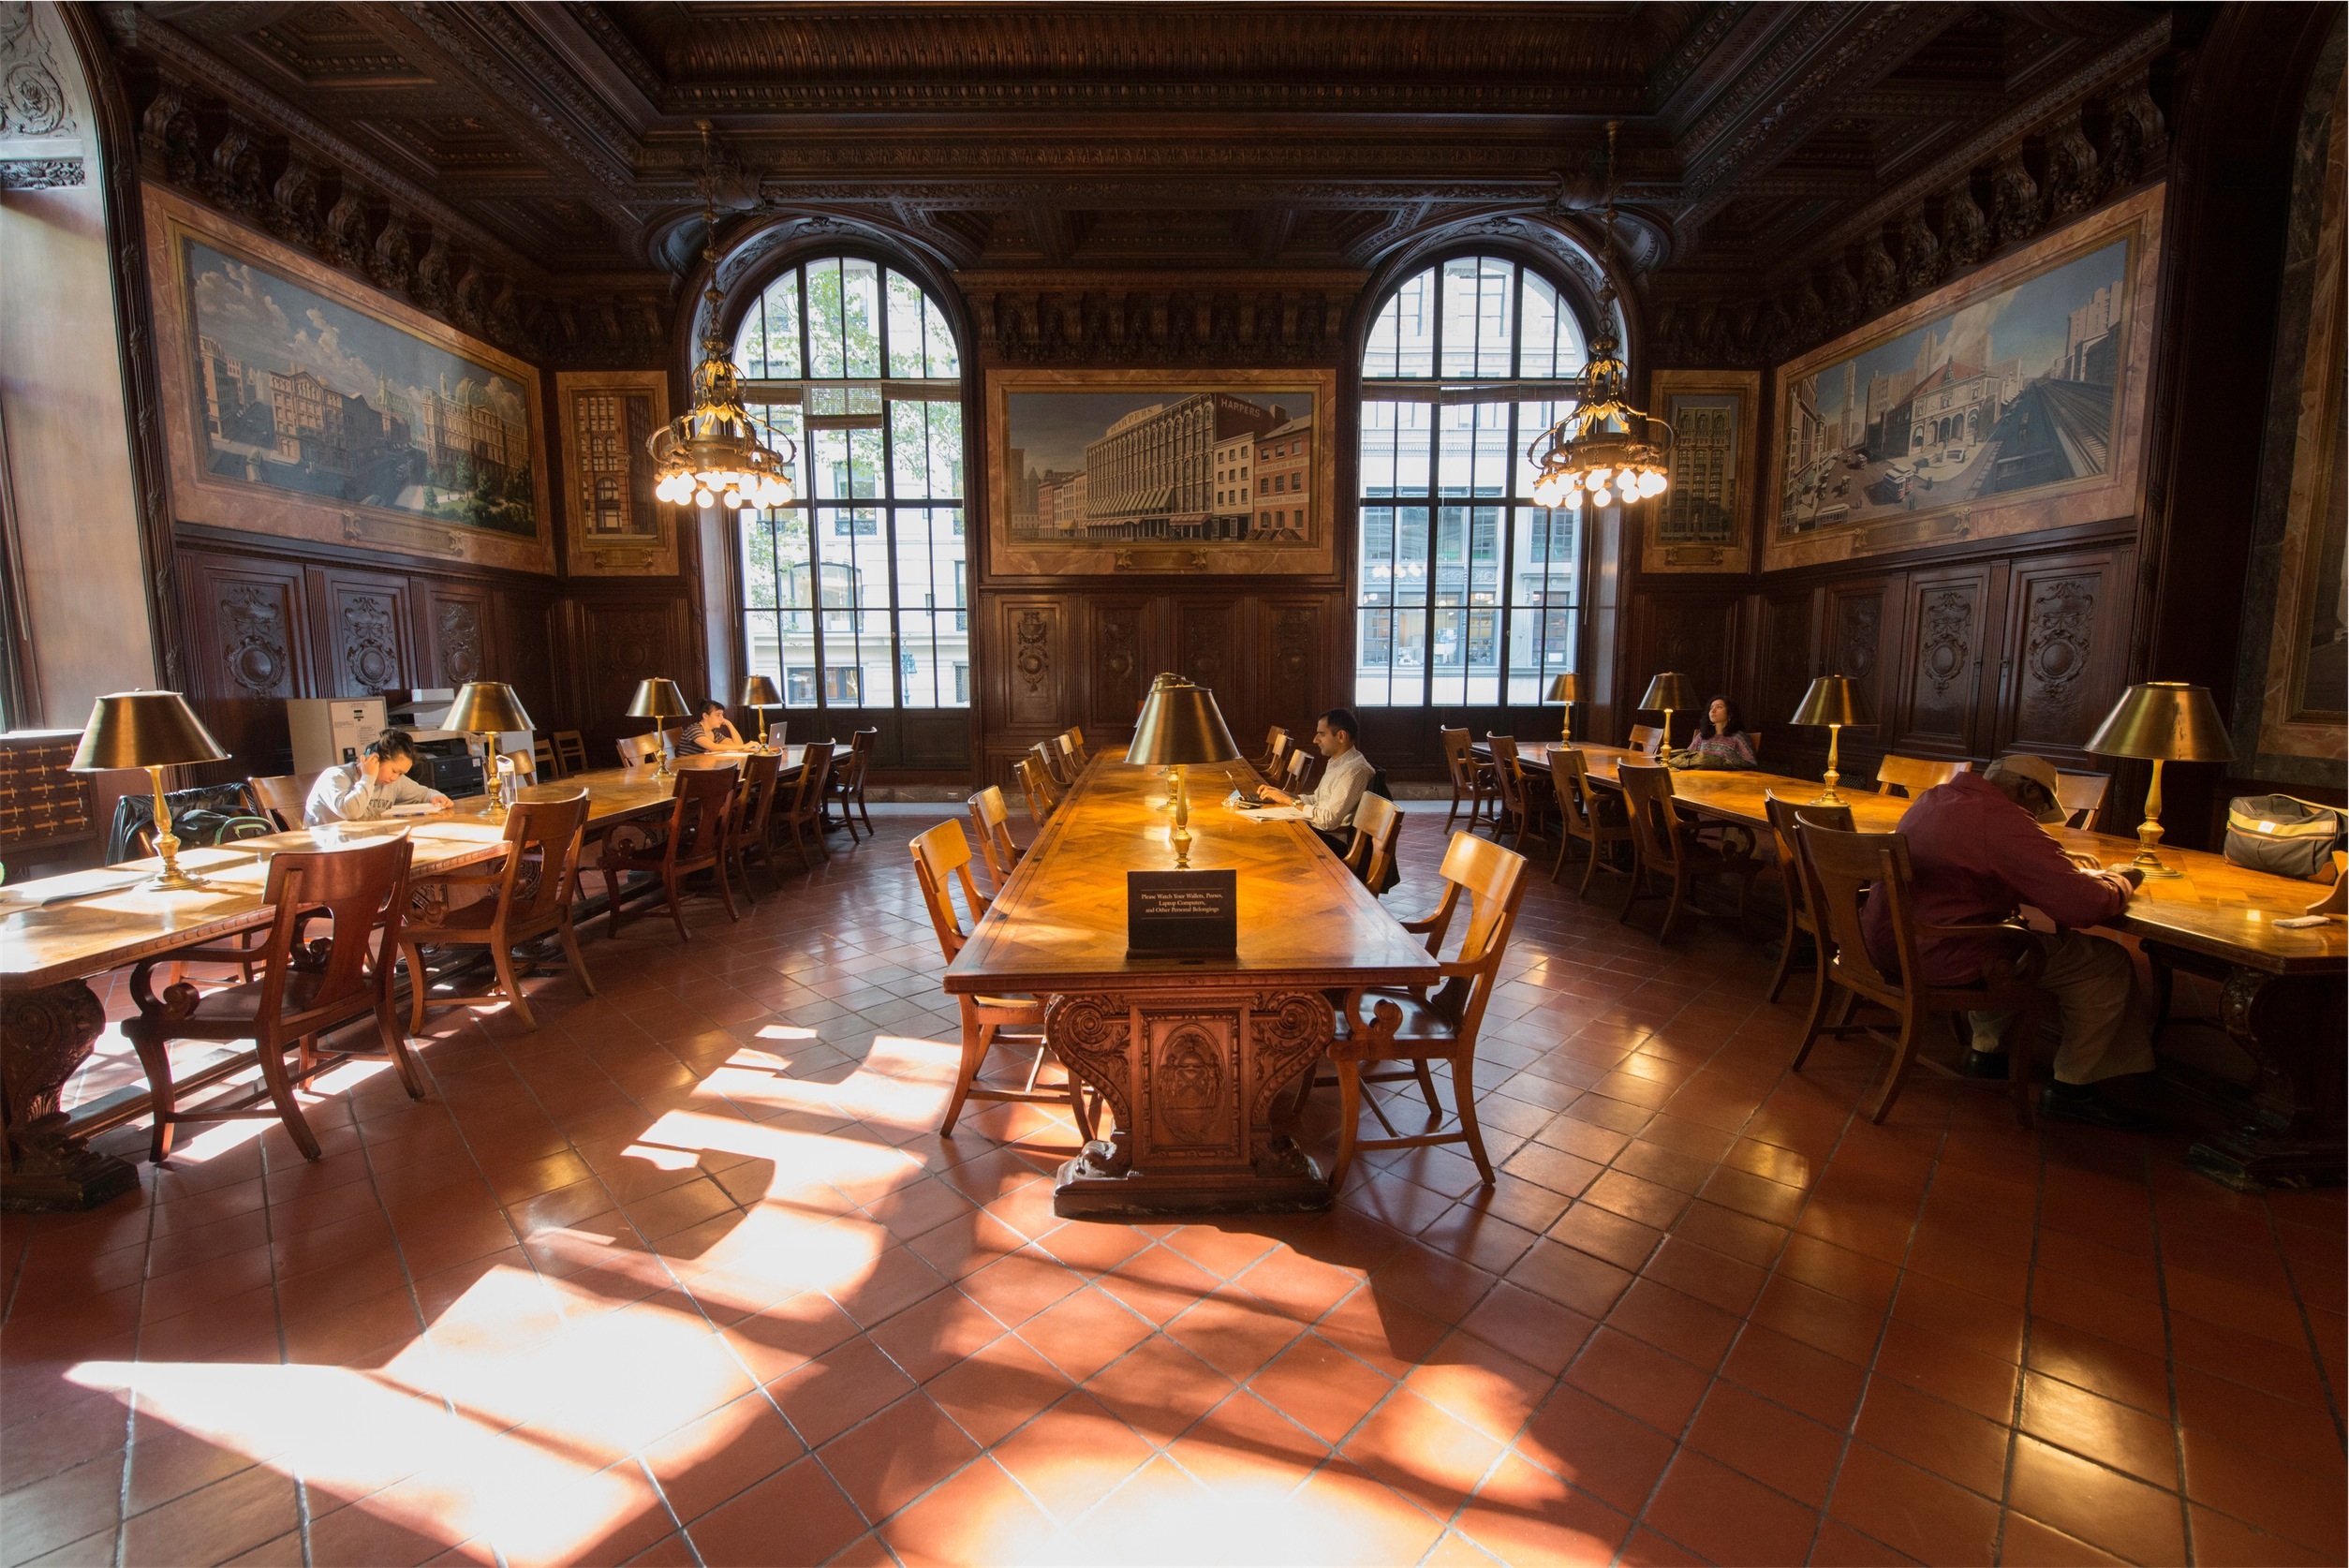
working, building, restaurant, meal, interior design, chairs, art, library, students, tables, studying, ballroom, paintings, estate, function hall